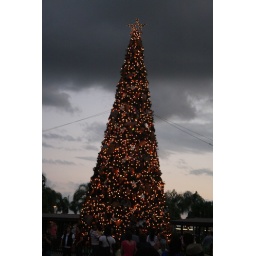
christmas tree in animal kingdom